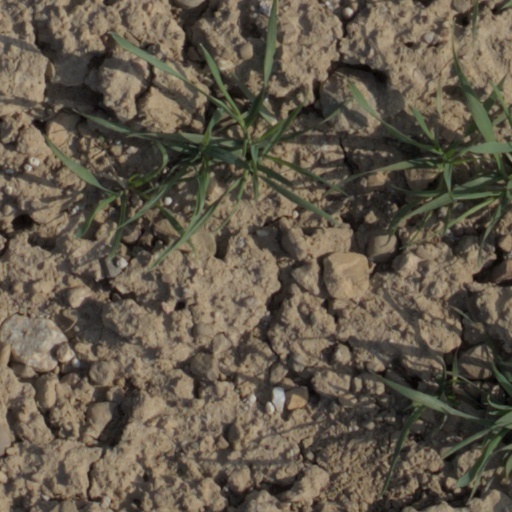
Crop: wheat